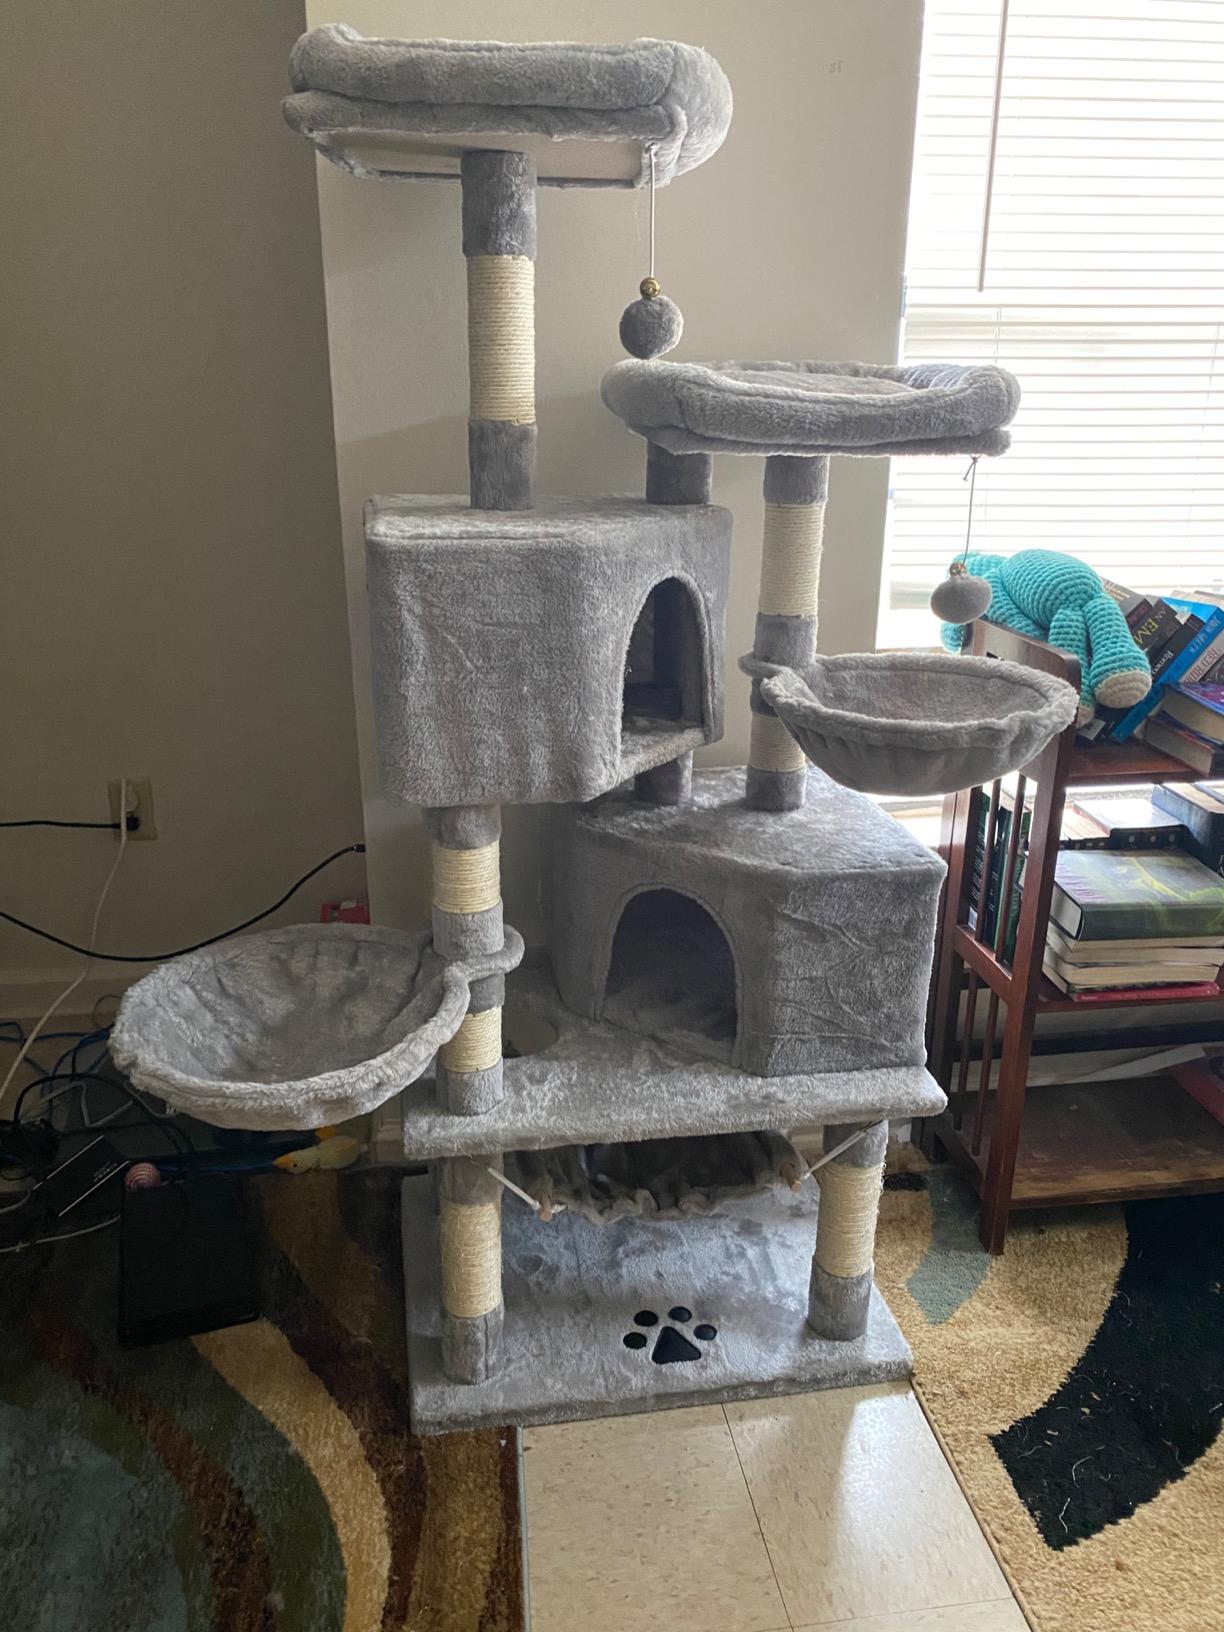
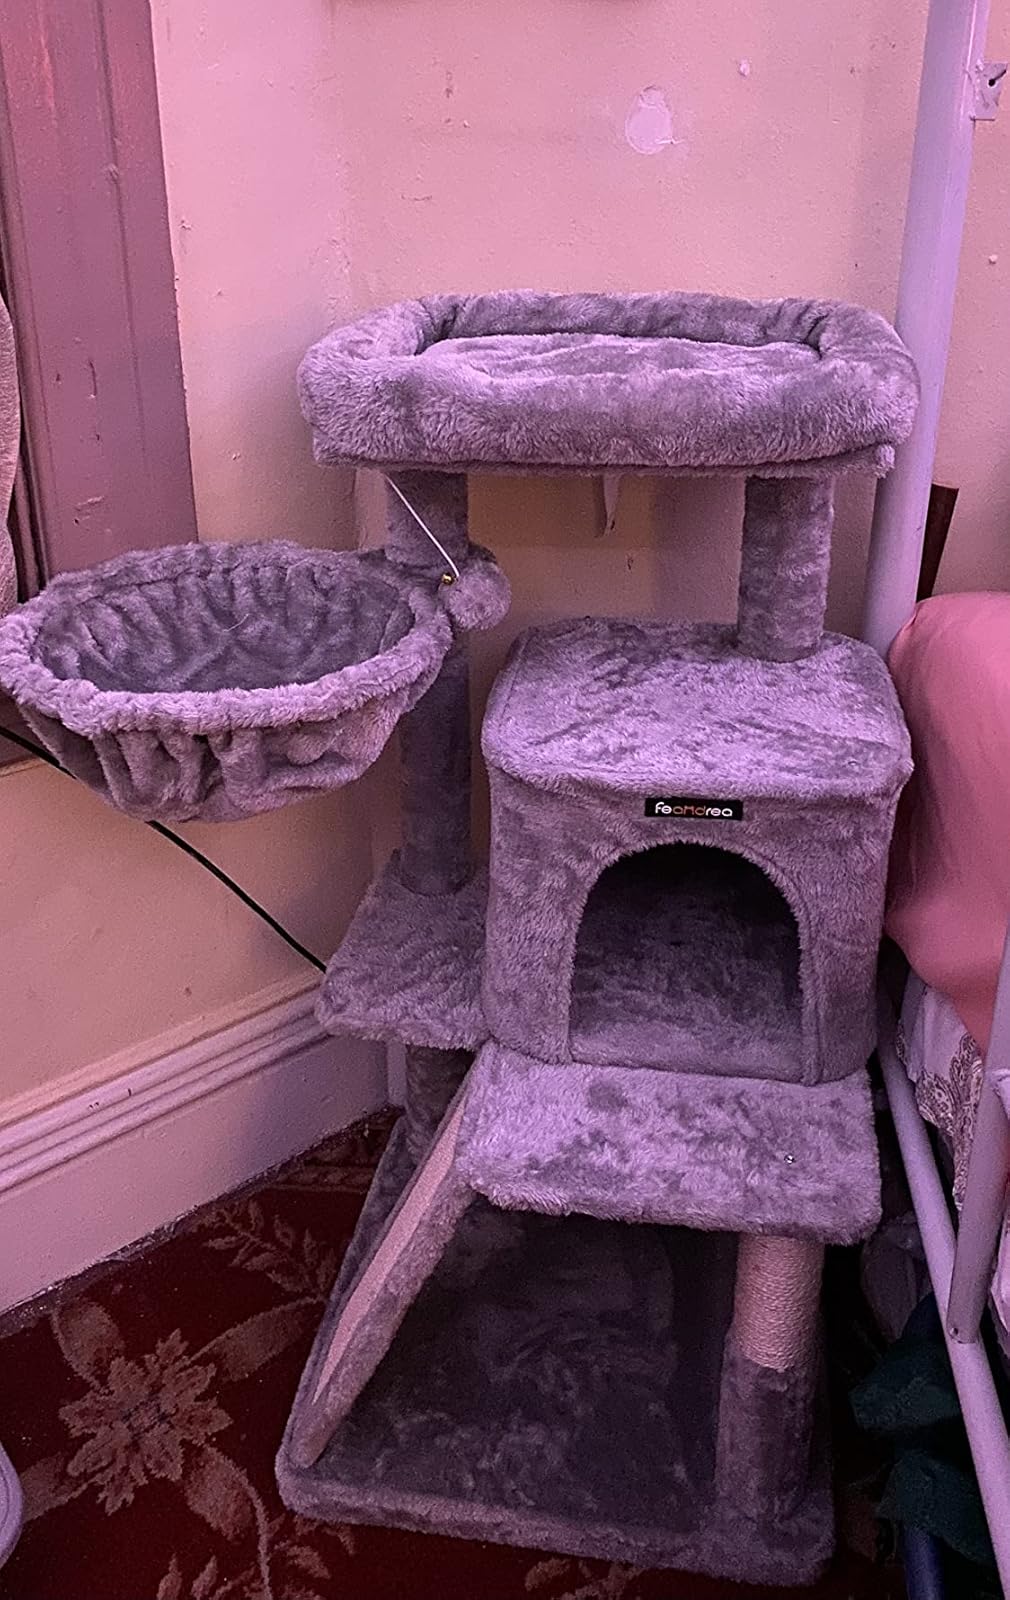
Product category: items_cat tree
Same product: no